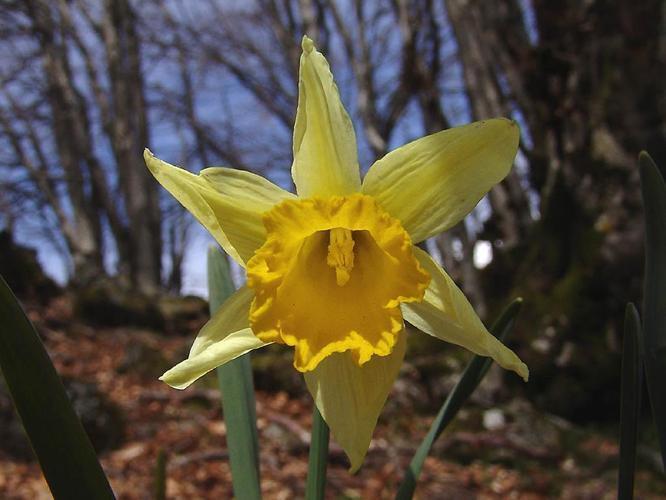
Label: daffodil